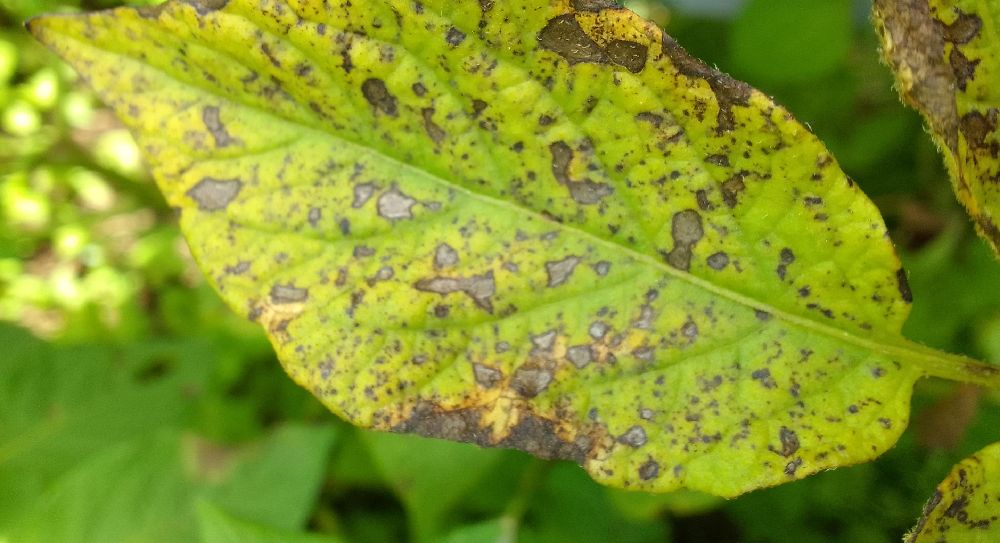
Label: Early blight